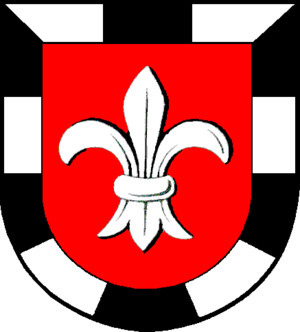
Groß Grönau
Coat of arms of Groß Grönau
Groß Grönau er en kommune i det nordlige Tyskland, beliggende i Amt Lauenburgische Seen under Kreis Herzogtum Lauenburg. Kreis Herzogtum Lauenburg ligger i delstaten Slesvig-Holsten.